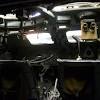
Label: BTR-80